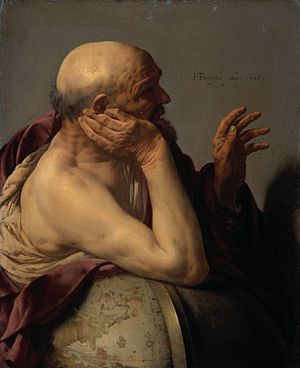
Heraklit
Heraklit, som Hendrick ter Brugghen tænkte sig ham.
Heraklit var en græsk filosof, bosat i Efesos.